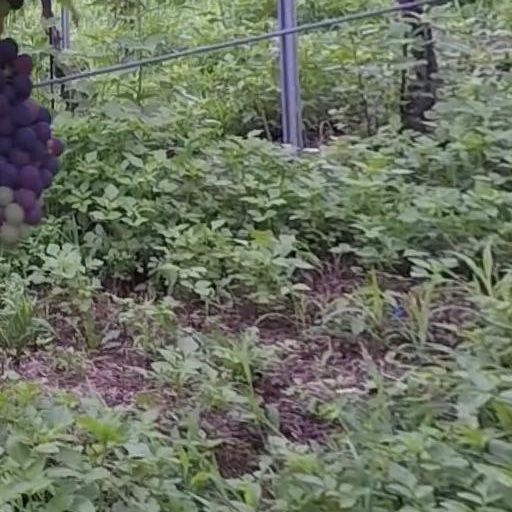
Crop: grape